Women's soccer in Australia

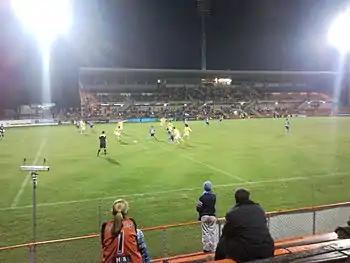
Sydney playing Central Coast Mariners in a 2007 pre-season friendly match

Since 2008, the A-League Women (renamed from the W-League) has been the highest women's football league in Australia. The A-League replaced the short dormant Women's National Soccer League, which from 1996 to 2004, was the national top tier league.